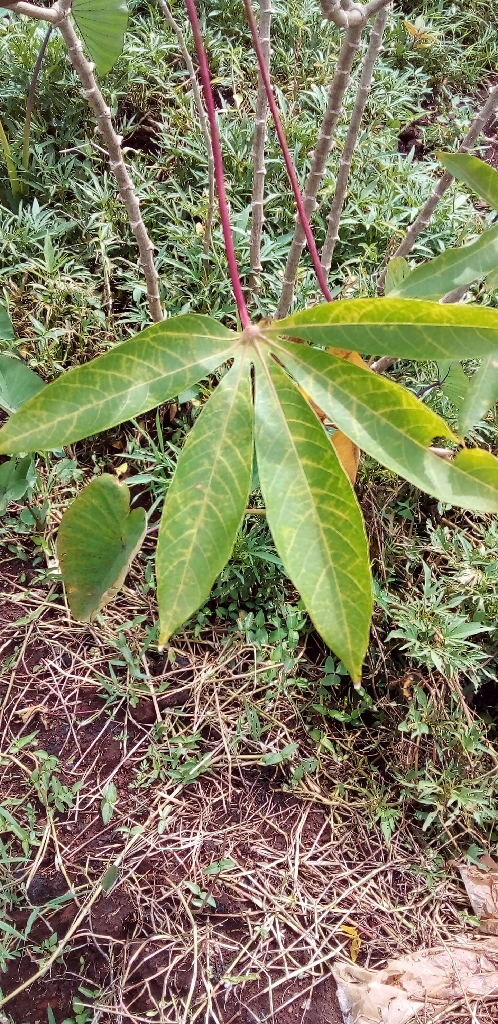
Label: cassava brown streak disease (cbsd)